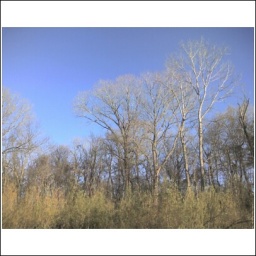
I'm a sucker for cool trees in front of a blue sky. So pretty.